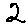
Label: 2